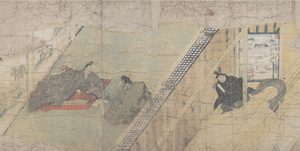
Le Ban dainagon ekotoba ou Tomo no dainagon ekotoba, traduit en Rouleaux enluminés du grand conseiller Tomo no Yoshio ou Histoire de Ban dainagon, est un emaki japonais datant de la fin de l’époque de Heian. Il illustre un événement historique, une conspiration politique à la cour au IXᵉ siècle, et présente une évolution notable dans le style des rouleaux peints. Il est protégé en tant que trésor national du Japon.